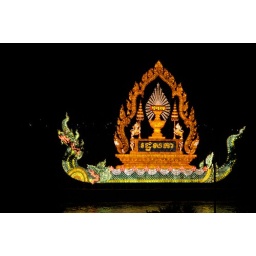
Illuminatied ship for the water festival 2007 in phnom penh